Maya Hero Twins

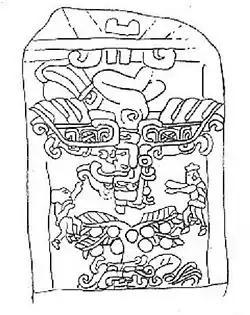
The Hero Twins and steeply descending bird impersonator, Izapa Stela 2.

Another main source for Hero Twin mythology is much earlier and consists of representations found on Maya ceramics until about 900 AD and in the Dresden Codex some centuries later. Clearly recognizable are the figures of Hunahpu, Xbalanque, and the howler monkey scribes and sculptors. Hunahpu is distinguished by black spots on his skin, interpreted as the stains of a corpse or as pustules. On the Preclassic murals from San Bartolo, the king, marked with a black spot on the cheek, and drawing blood from his genitals in the four corners of the world, appears to personify the hero Hunahpu. Xbalanque—the 'War Twin'—is more animal-like, in that he is distinguished by jaguar patches on his skin and by whiskers or a beard.